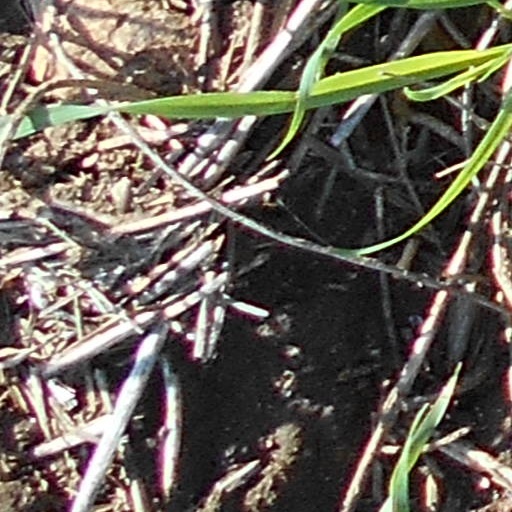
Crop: wheat